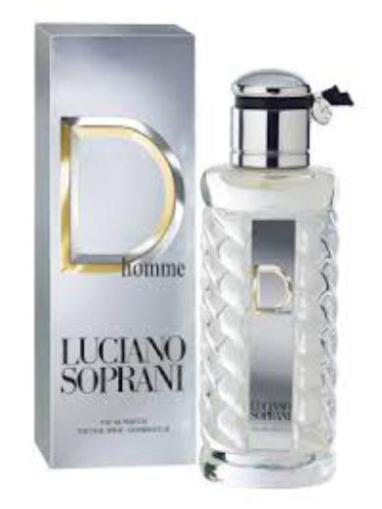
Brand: luciano soprani
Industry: Clothes